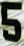
Number: 5